Vice Versa Tour

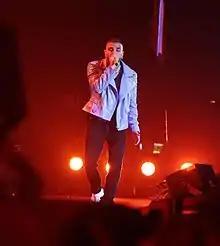
Alejandro performing "La Old Skul" on the Vice Versa Tour.

The Vice Versa Tour was met with highly positive reviews from critics. Writing for "Latina", Lucas Villa called Alejandro an "incredible showman" and stated that he proves he is "the next big Latin pop star" on the tour. He added that "dancing is an integral part to the way Alejandro presents himself" in his performances. An author of Diario El Norte gave the Buenos Aires show a positive review, saying he "confirmed his excellent professional moment by shining in the concert he gave" at the Estadio Luna Park. Erwin Perez from "El Nuevo Herald" praised his performance at the FTX Arena, labeling it "a complete party". He continued: "Rauw doesn't give the public a break, he has a mastery of the stage and a sense of showmanship that avoids bumps." Sónica.mx critic Emily Paulin named his show in Monterrey one of "8 concerts and festivals in Monterrey that you cannot miss in 2022".